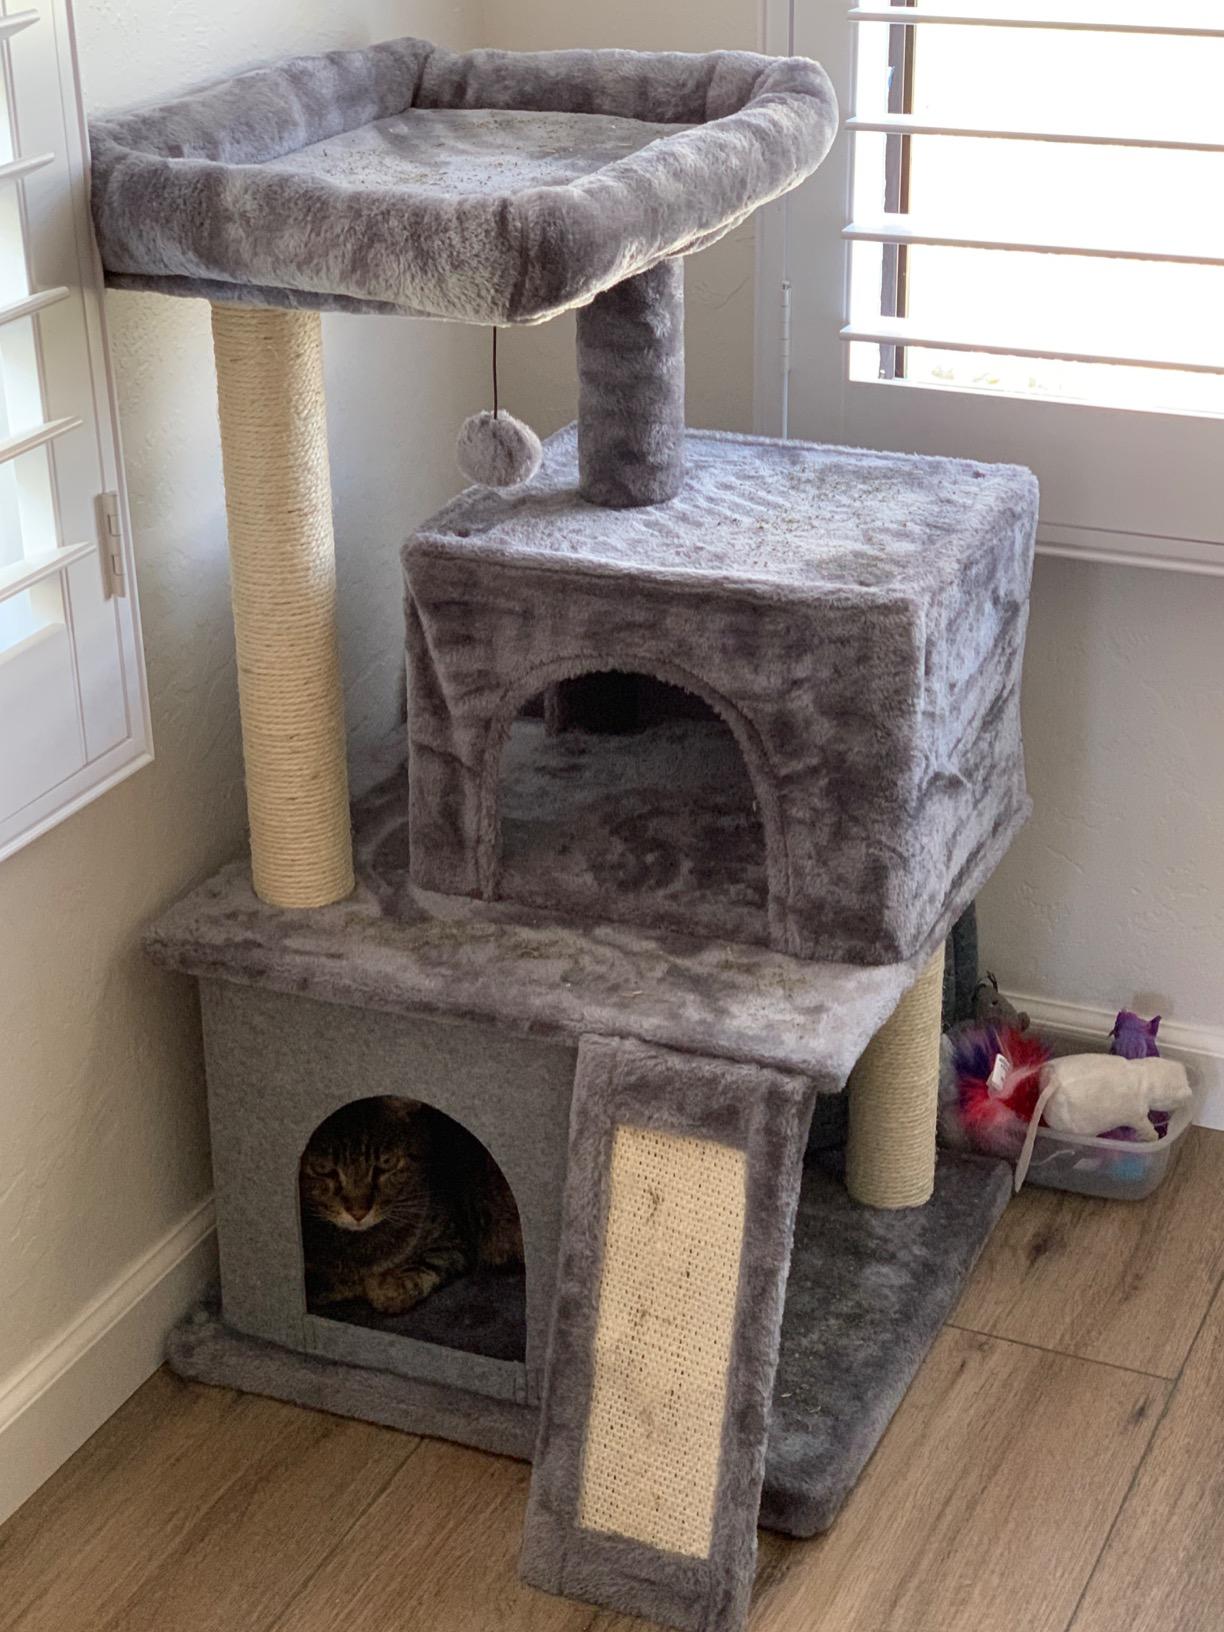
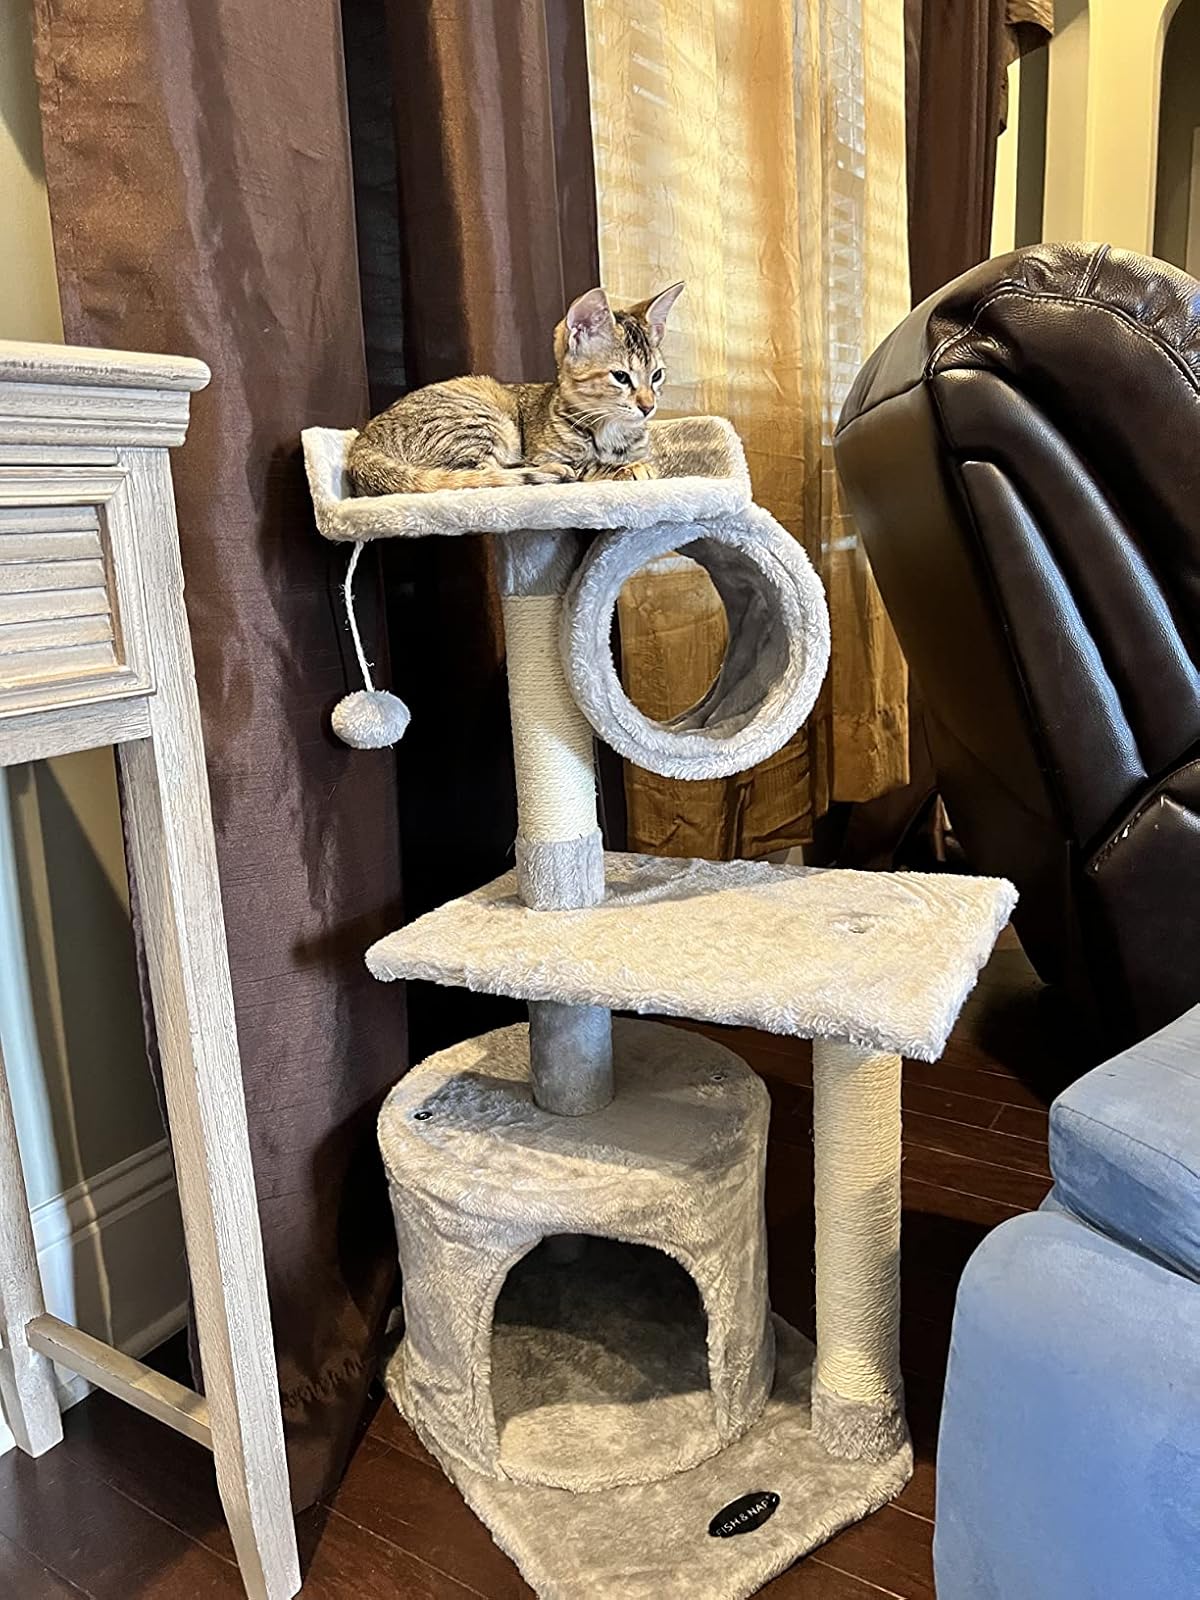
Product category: items_cat tree
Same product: no